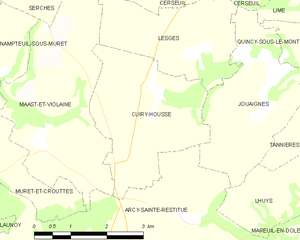
Carte des communes françaises: Cuiry-Housse